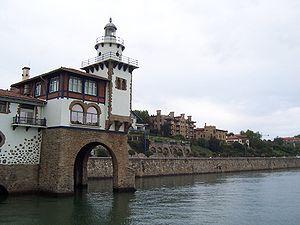
Getxo est une commune de Biscaye, dans la communauté autonome du Pays basque, en Espagne.